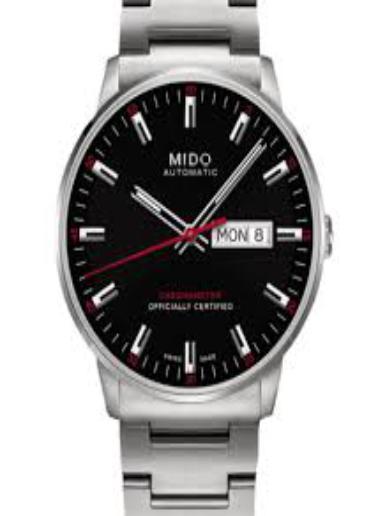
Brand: mido
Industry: Clothes